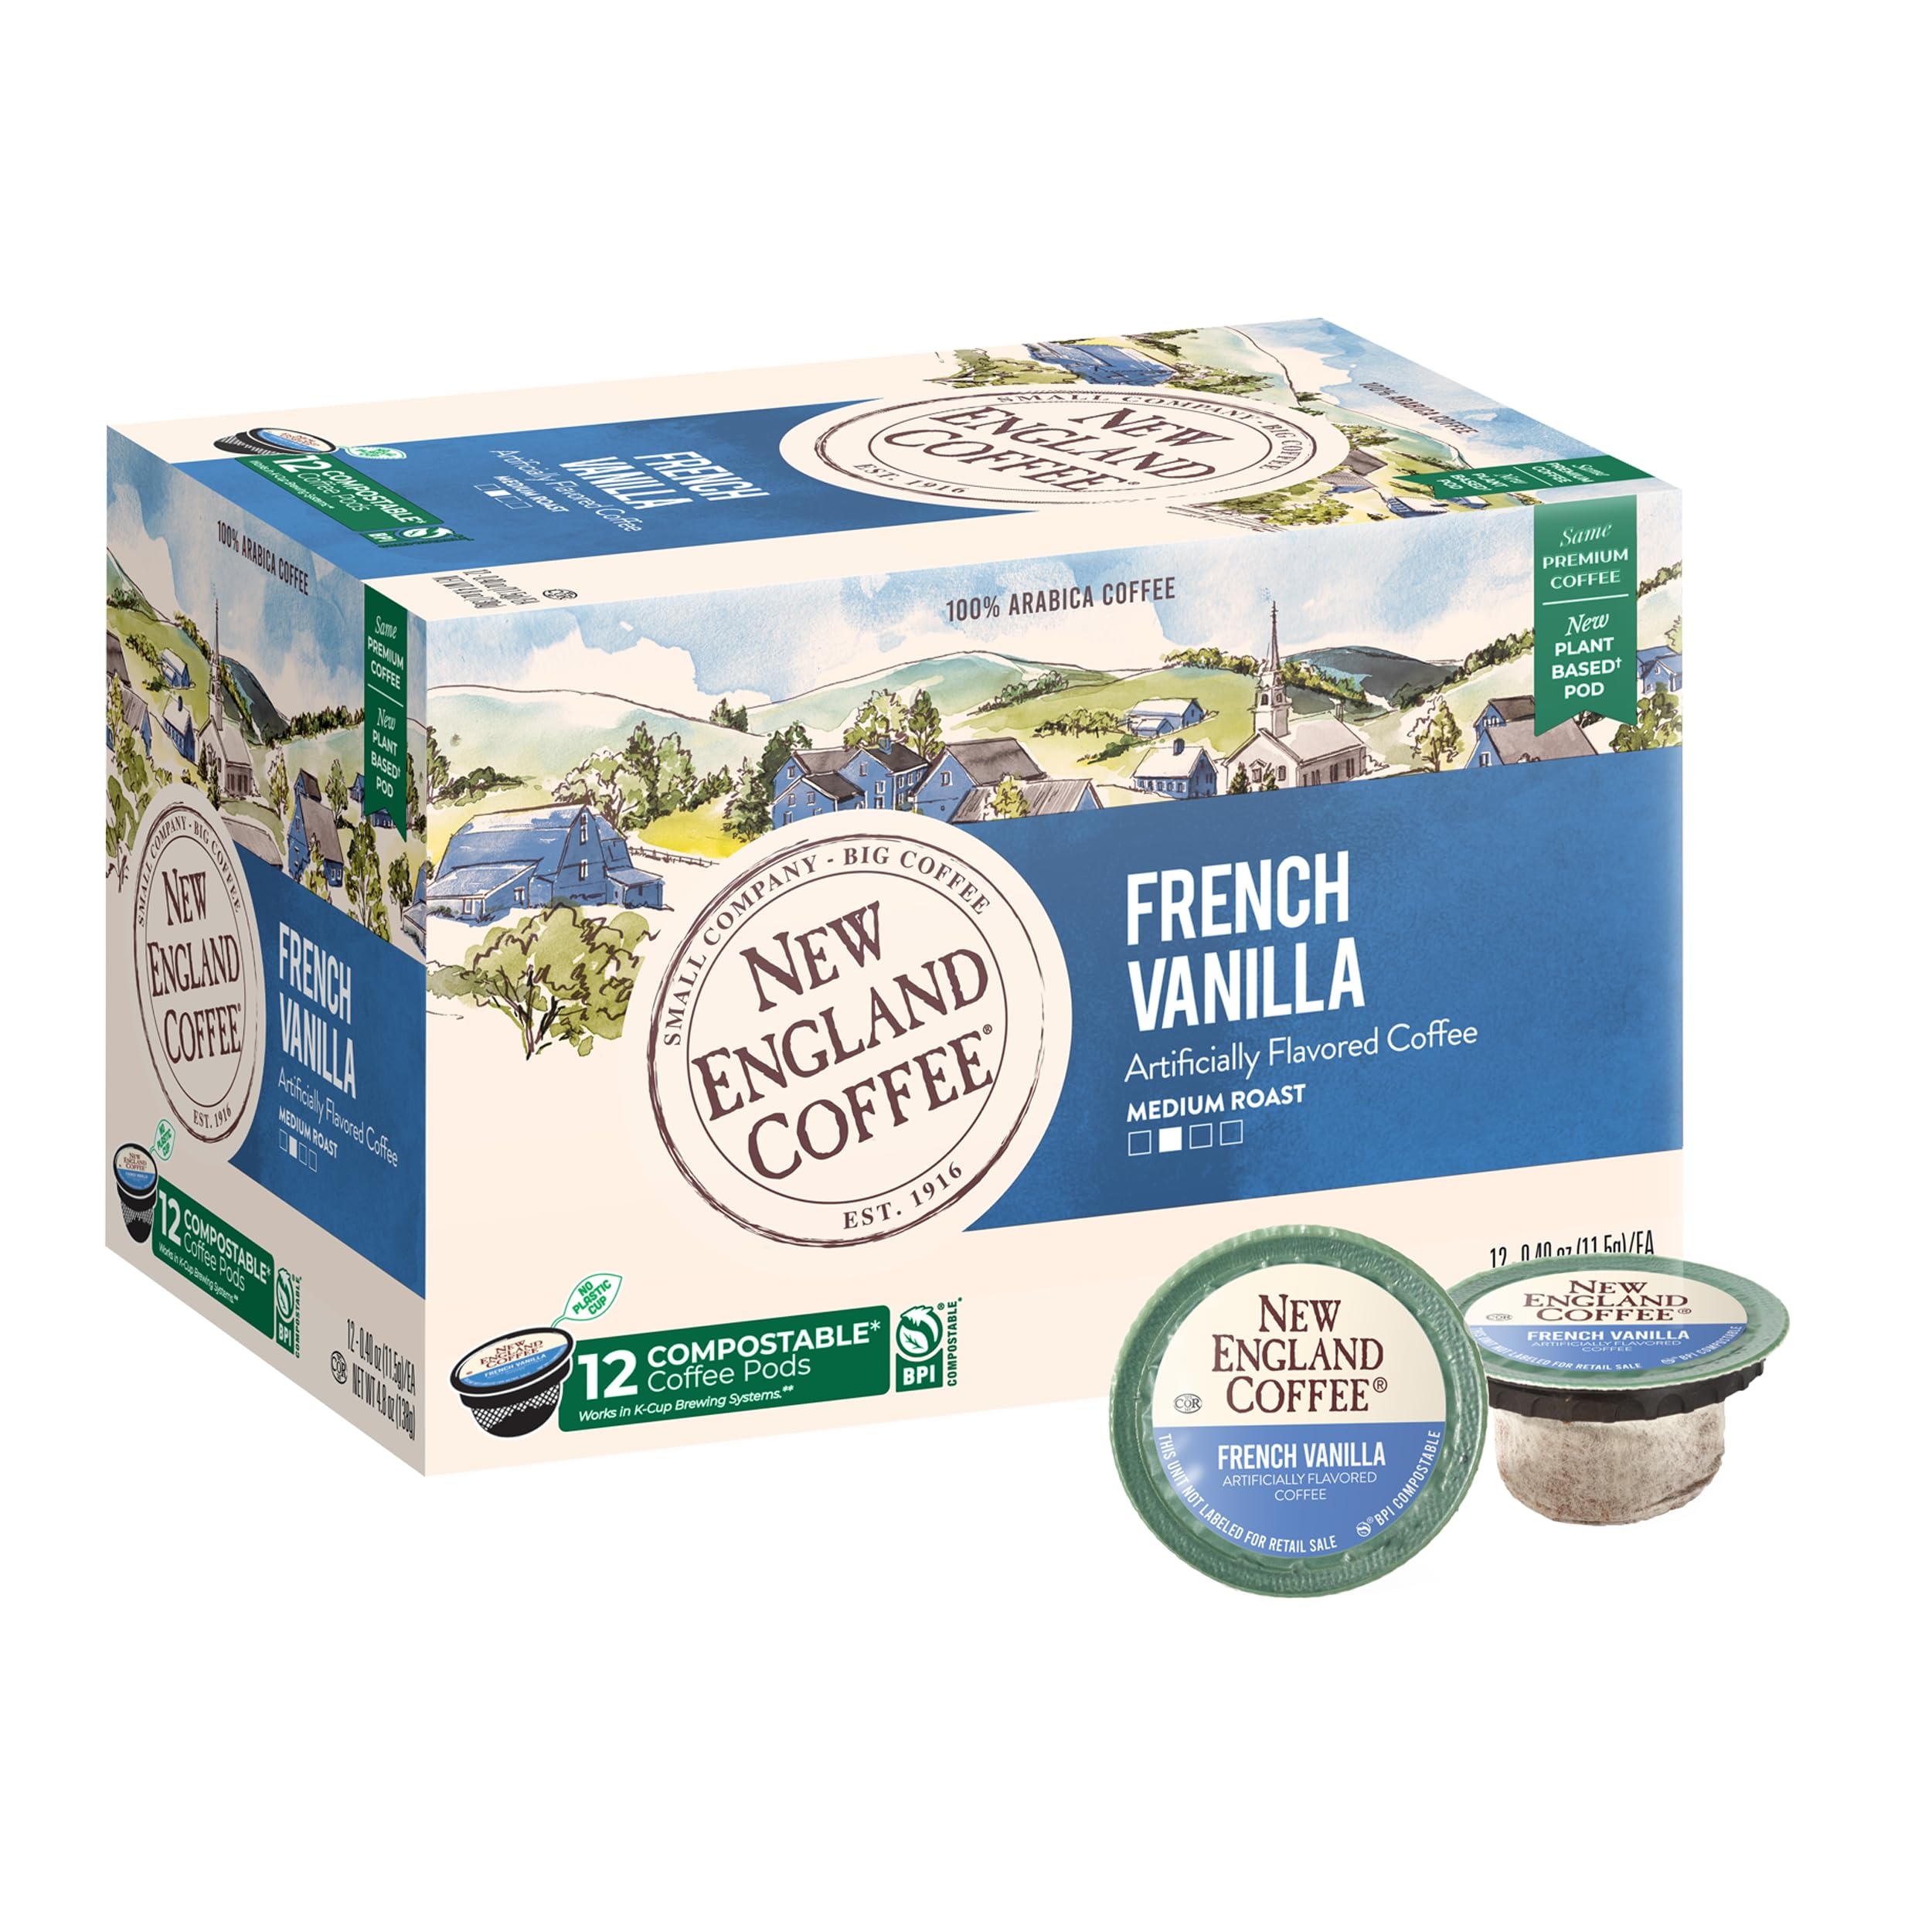
Item Name: New England Coffee French Vanilla Medium Roast Single Serve Pods, 12ct Box (Pack of 6)
Bullet Point 1: A New England Coffee favorite, our signature coffee blend mixed with smooth and sweet French Vanilla flavor. We use our signature blend of 100% Arabica coffee for our medium roast french vanilla coffee flavor.
Bullet Point 2: Small Batch Roast: Sourced from the finest coffee growing regions, our premium coffees are always 100% Arabica coffee beans that are small batch roasted for consistently balanced flavor every time
Bullet Point 3: Single Serve Coffee Pods: 100% Arabica coffee beans sourced from the world’s best coffee-growing regions; our pods use innovative plant-based* mesh to reduce plastic waste; commercially compostable and fresher than ever! *min 90% bio-based, including coffee
Bullet Point 4: NEW ENGLAND COFFEE IS DEDICATED TO ONE THING - THE ART OF ROASTING COFFEE: We’ve roasted our premium coffee the same time-tested way for over 100 years for a better-quality coffee experience you can see, smell and taste.
Bullet Point 5: Sustainability: With the changing climate in mind, our Sustainable Cup Project is designed to plant a better tomorrow. Results provide social, economic and environmental enhancements for farmers and their communities
Value: 72.0
Unit: Count

Price: 81.93